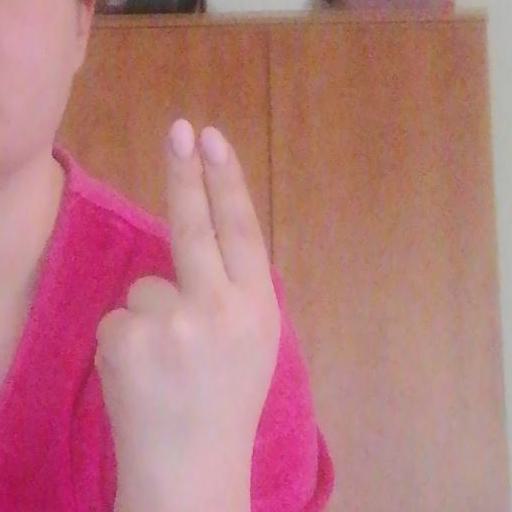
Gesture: two_up_inverted